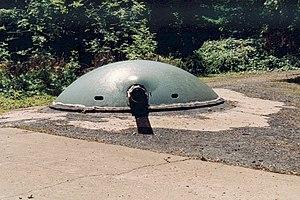
Une des tourelles de la batterie nord du fort de Guentrange
Le fort de Guentrange est un groupe fortifié construit par l’armée allemande pendant la première annexion. Il domine la ville de Thionville dans le département français de la Moselle.
Un ouvrage de la ligne Maginot est une construction militaire ayant pour but de protéger une portion de la ligne Maginot.